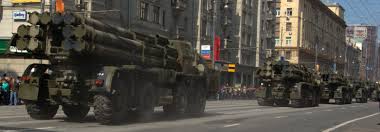
Label: BM-30